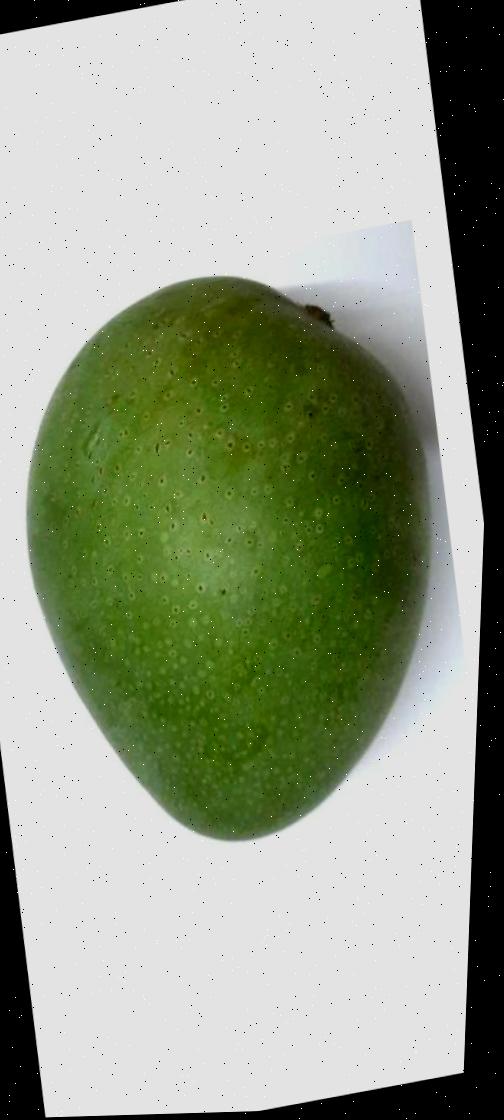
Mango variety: Ashshina Zhinuk